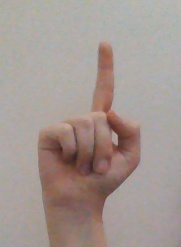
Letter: bb